Eagle Creek (Burnaby)

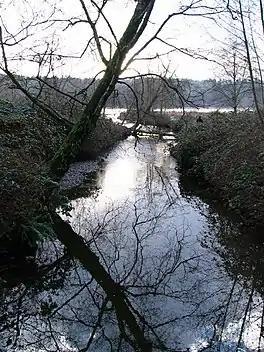
Eagle Creek joining Burnaby Lake

Eagle Creek is one of the most important creeks in Burnaby, British Columbia, Canada. It begins on Burnaby Mountain where it is fed by a large watershed, runs through Montecito and the nearby Squint Lake, and eventually flows into Burnaby Lake.